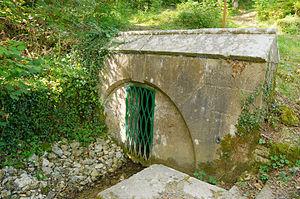
Saints-Geosmes est une commune nouvelle, située dans le département de la Haute-Marne en région Grand Est, créée le 1ᵉʳ janvier 2016.
Balesmes-sur-Marne est une ancienne commune française située dans le département de la Haute-Marne en région Grand Est.